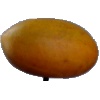
Label: Cucumber Ripe 2